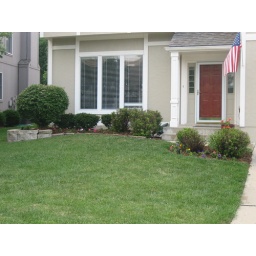
Please notice the stone around the flower beds